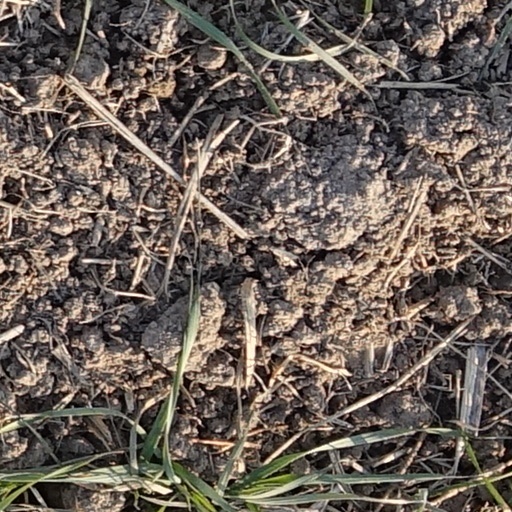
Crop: wheat